Arthur Pelkey

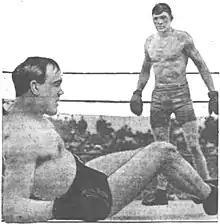
Gunboat Smith stands over a knocked-down Pelkey during a match on January 1, 1914 in San Francisco, California. Smith defeated Pelkey for the World White Heavyweight Championship.

Approximately two minutes into the first round of the scheduled 10-round bout, the 210 lbs. Pelkey K.O.-ed the 200 lbs.